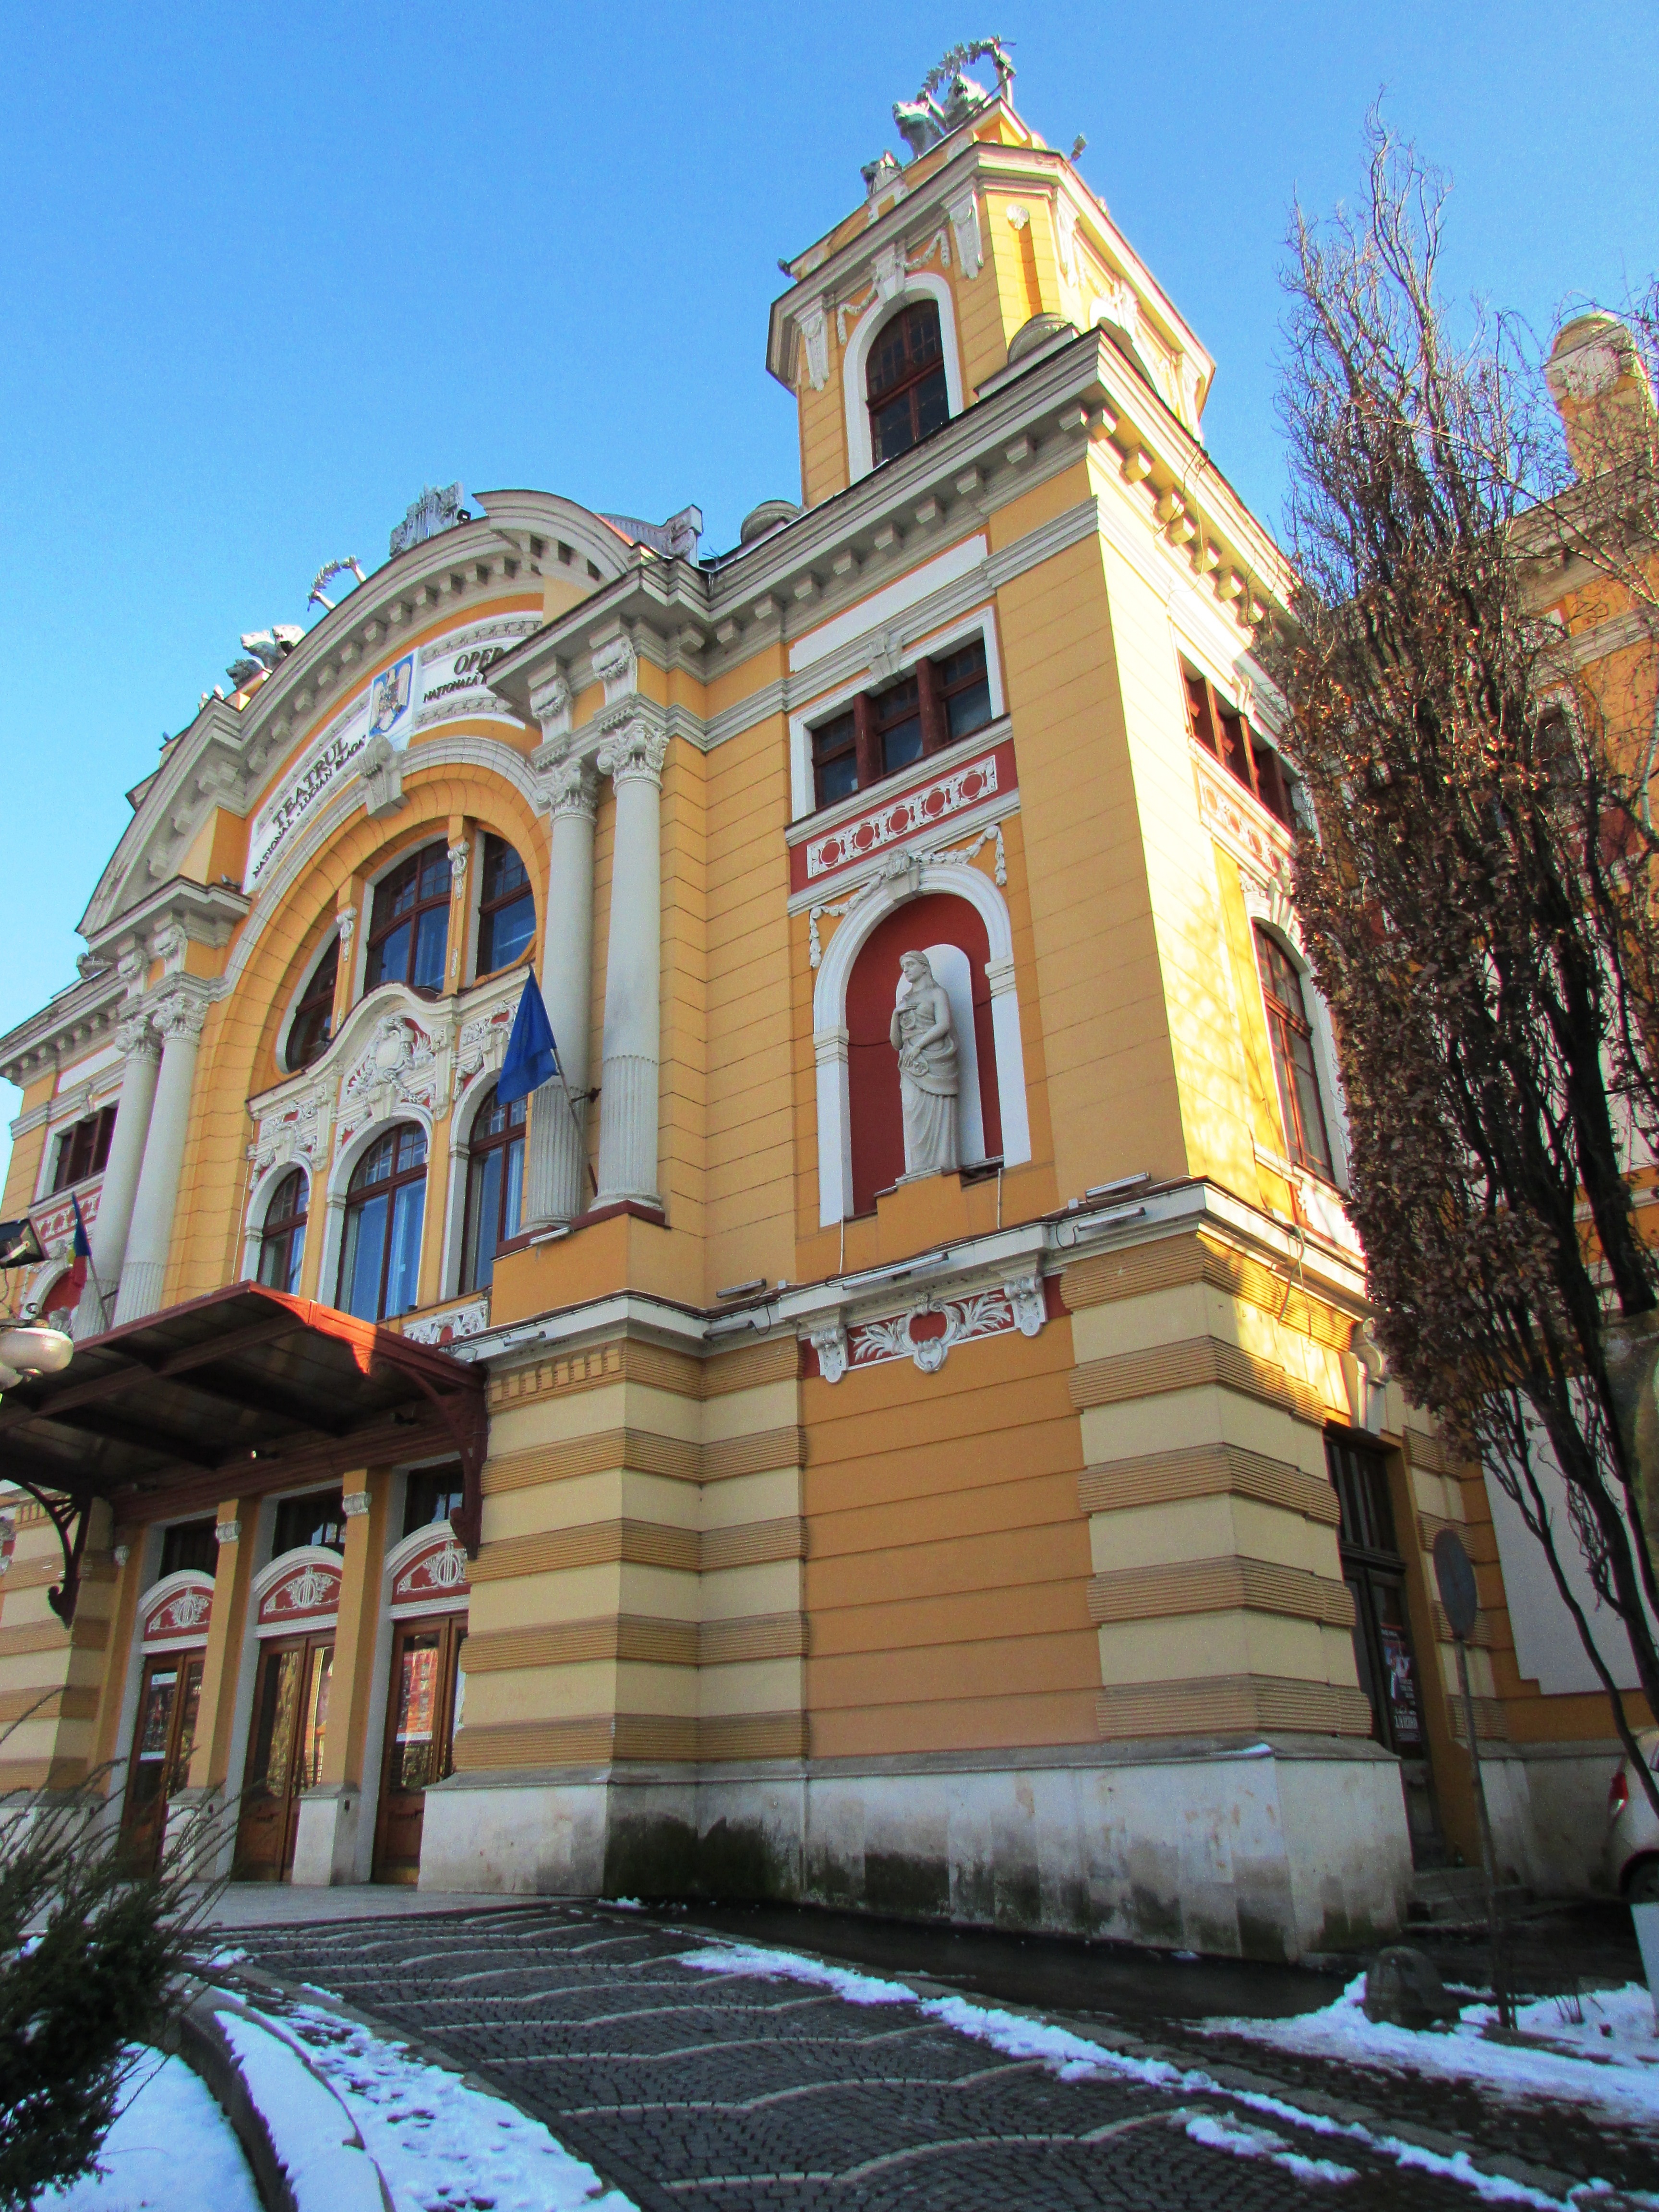
architecture, house, town, building, landmark, facade, church, cathedral, place of worship, tear, synagogue, transylvania, neighbourhood, cluj napoca